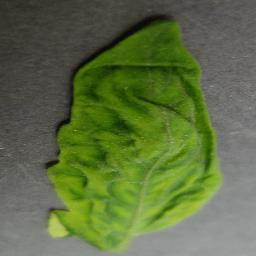
Label: Tomato___Tomato_Yellow_Leaf_Curl_Virus